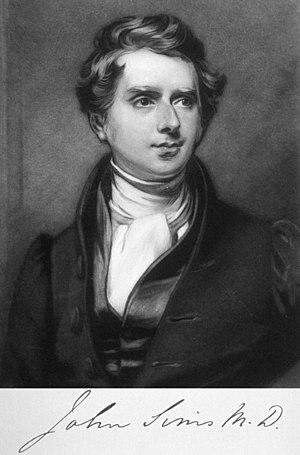
John Sims est un médecin et un botaniste britannique, né le 13 octobre 1749 à Canterbury et mort le 26 février 1831 à Dorking dans le Surrey.